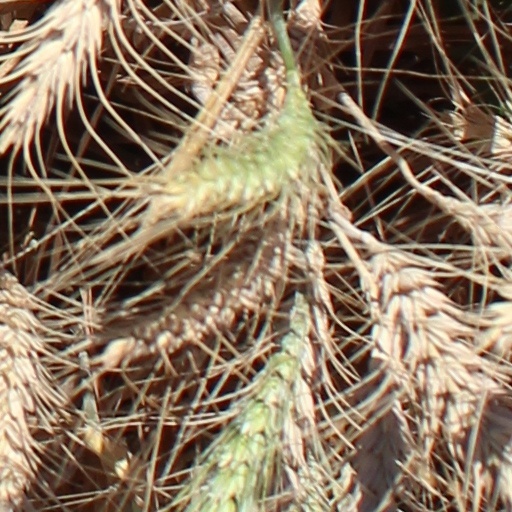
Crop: wheat